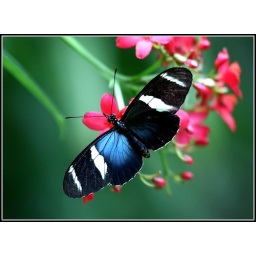
black and blue and white all over